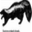
Label: skunk